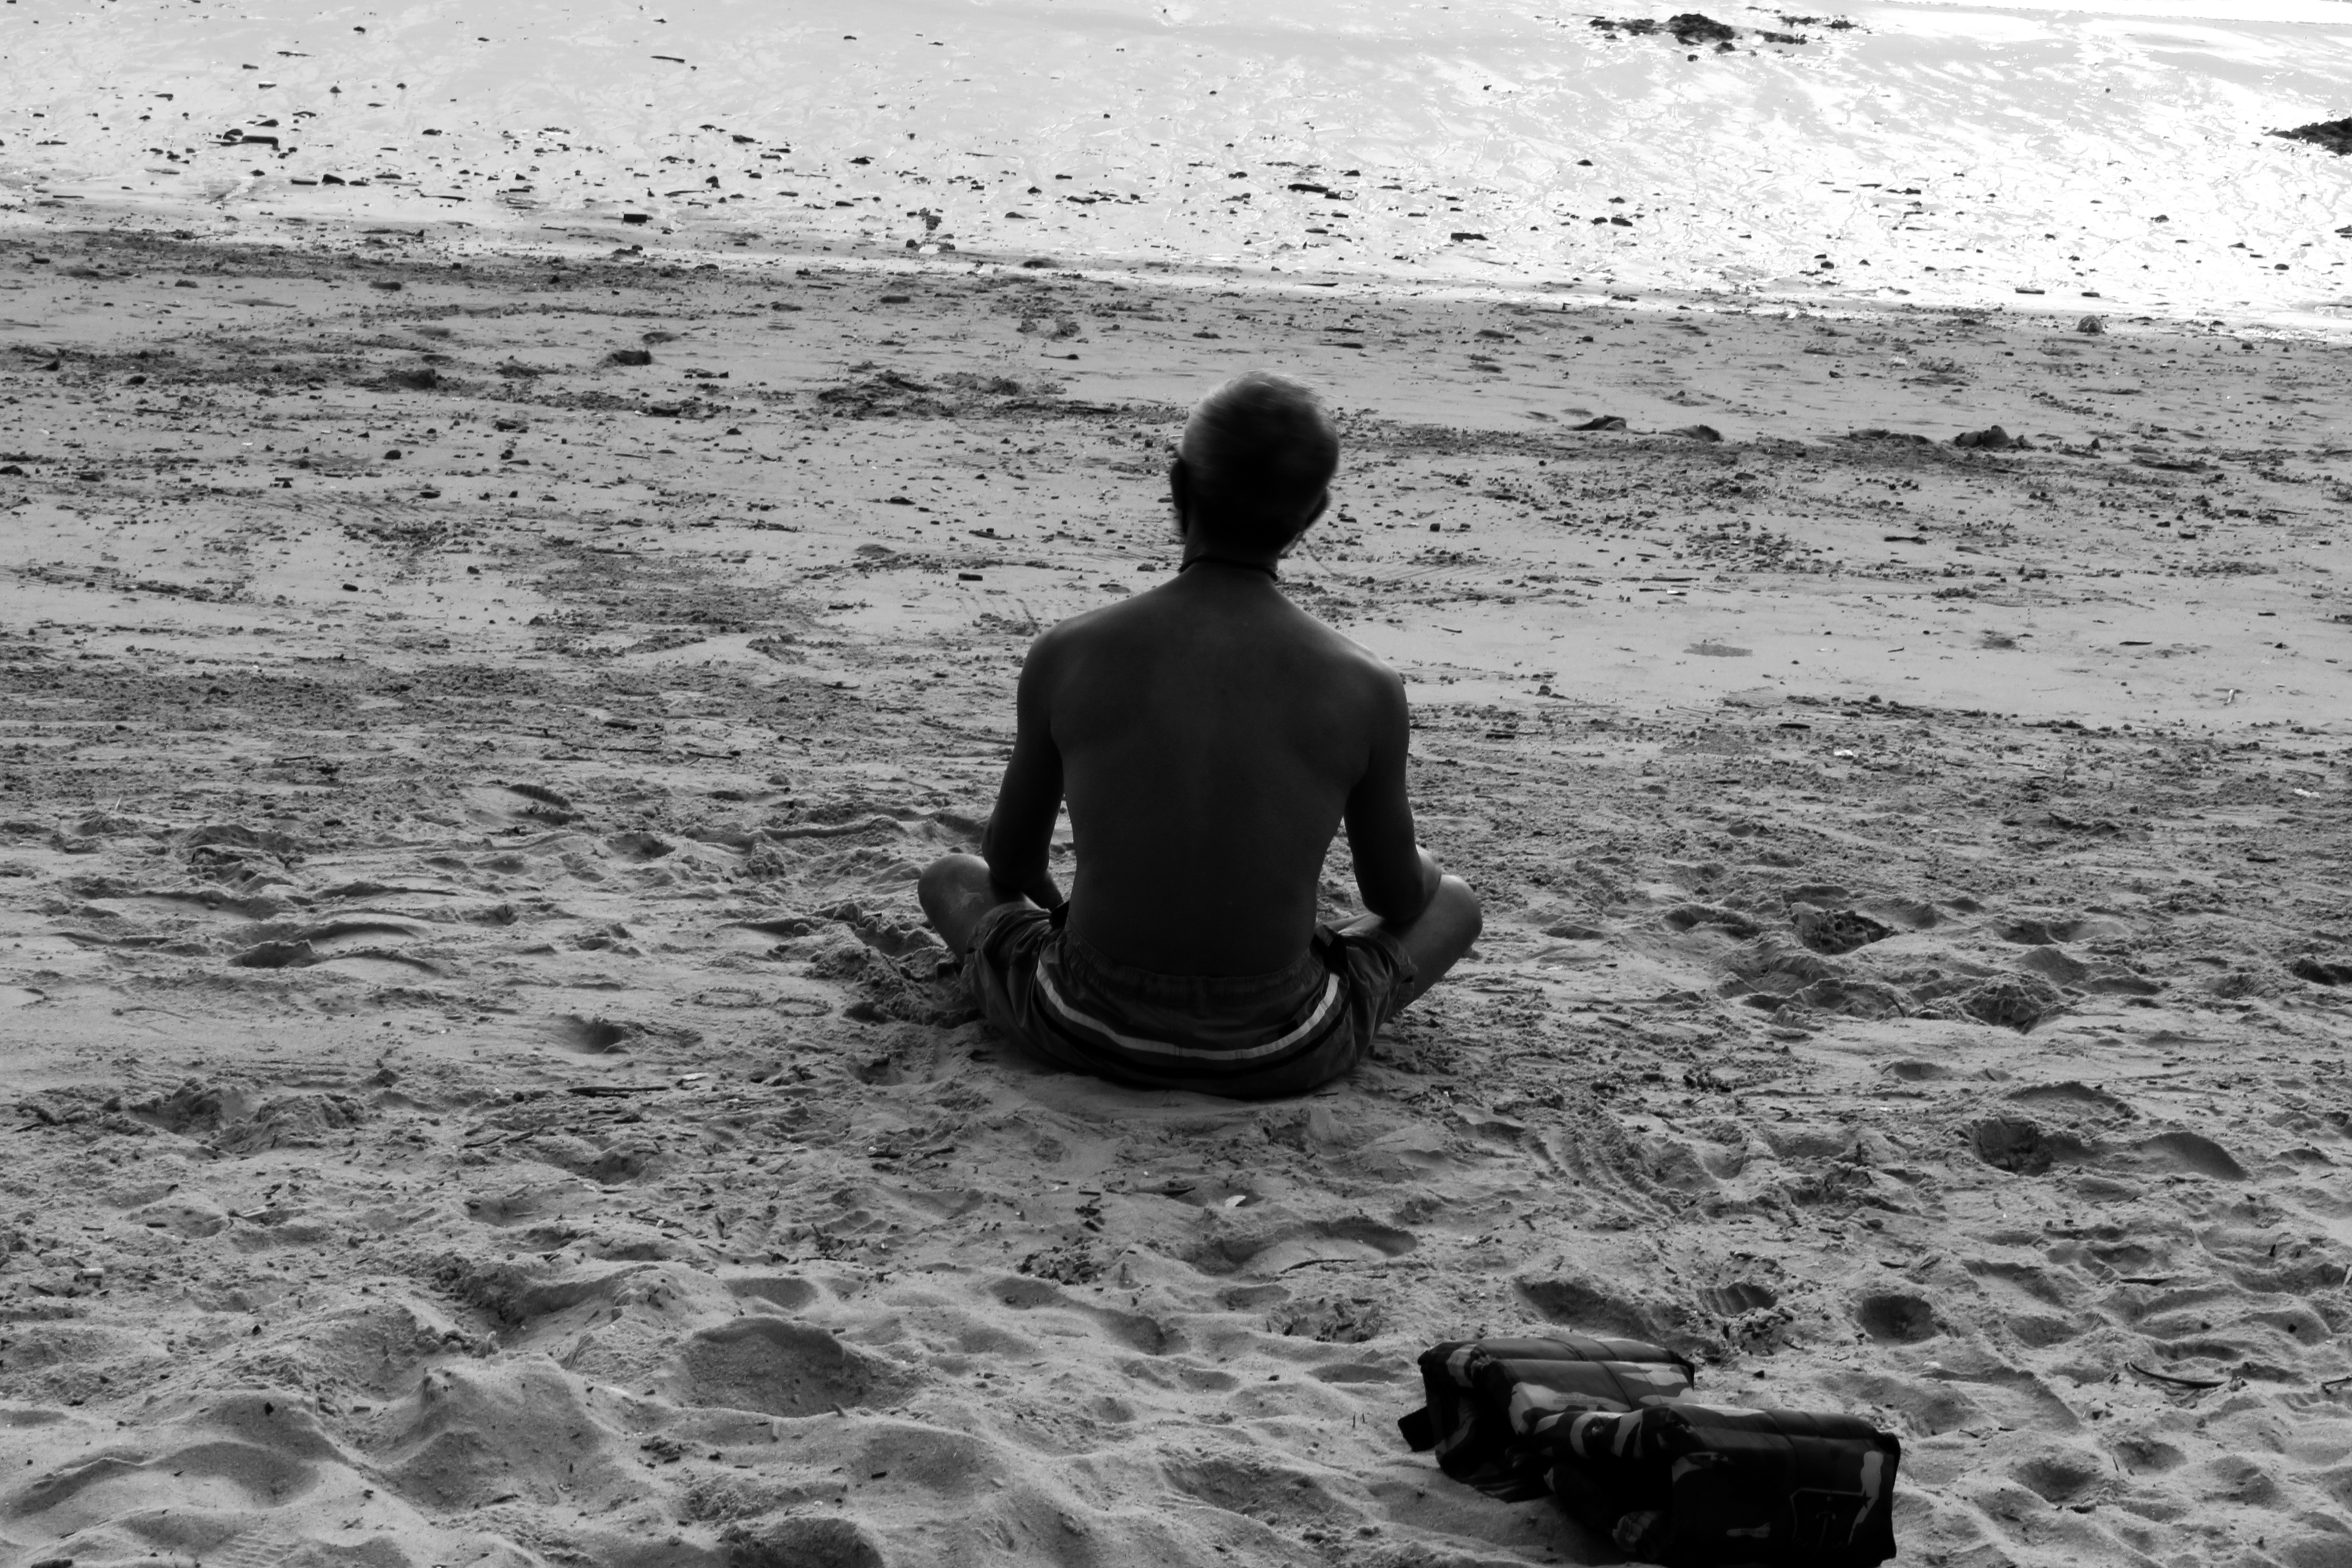
sea, water, sand, rock, black and white, white, wave, child, black, monochrome, photograph, image, monochrome photography, human positions